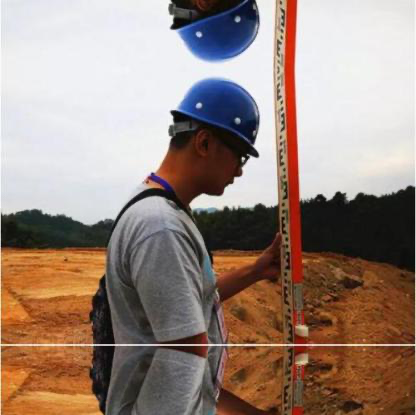
Objects in the image:
label: helmet
label: helmet